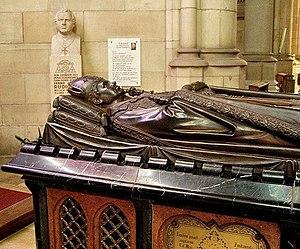
Autriche, Linz, Mariä-Empfängnis-Dom